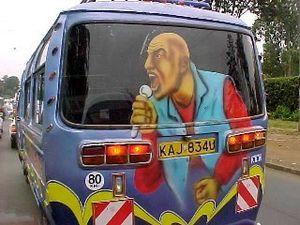
Le matatu est un minibus de transport en commun de 13 à 19 places, chacune théoriquement munie d'une ceinture de sécurité à 2 points, en service partout au Kenya. Ils sont souvent très personnalisés par leur propriétaires, peints avec des graffitis voire bardés de tubes fluorescents avec effet stroboscopique.